Gongxi Gongxi

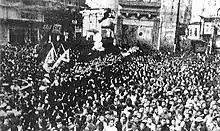
Chinese crowds in Shanghai celebrating Victory over Japan Day

The music and words of the song are both by Chen Gexin (under the pen name Qing Yu). It was written in Shanghai in 1945 to celebrate the defeat of Japan and liberation of China at the end of the Second Sino-Japanese War (World War II). The final lines of this song replicate the typical beat of the Chinese drum. An early popular recording of the song was by Yao Lee and her brother Yao Min.